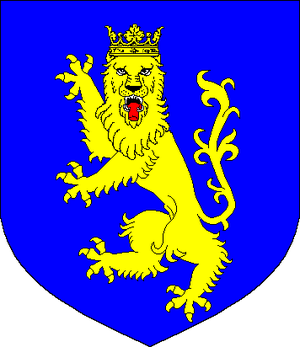
Le Cercle de Haute-Saxe est un cercle impérial du Saint-Empire romain germanique.